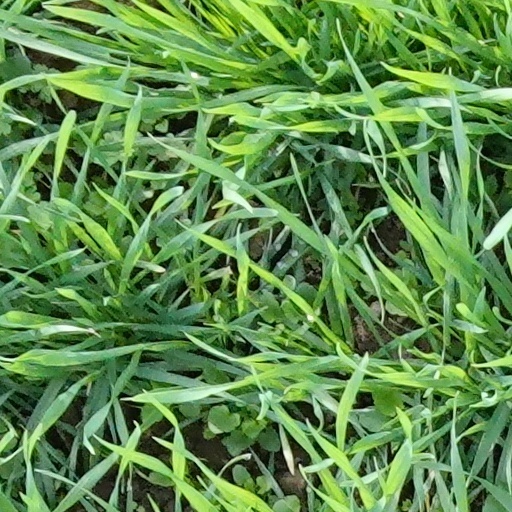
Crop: wheat